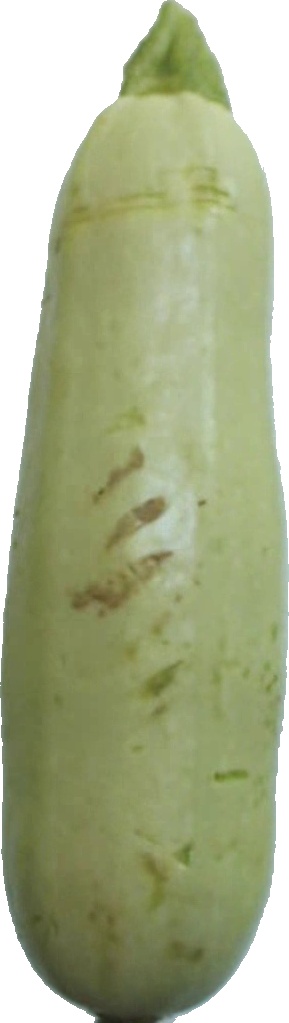
Label: zucchini_1